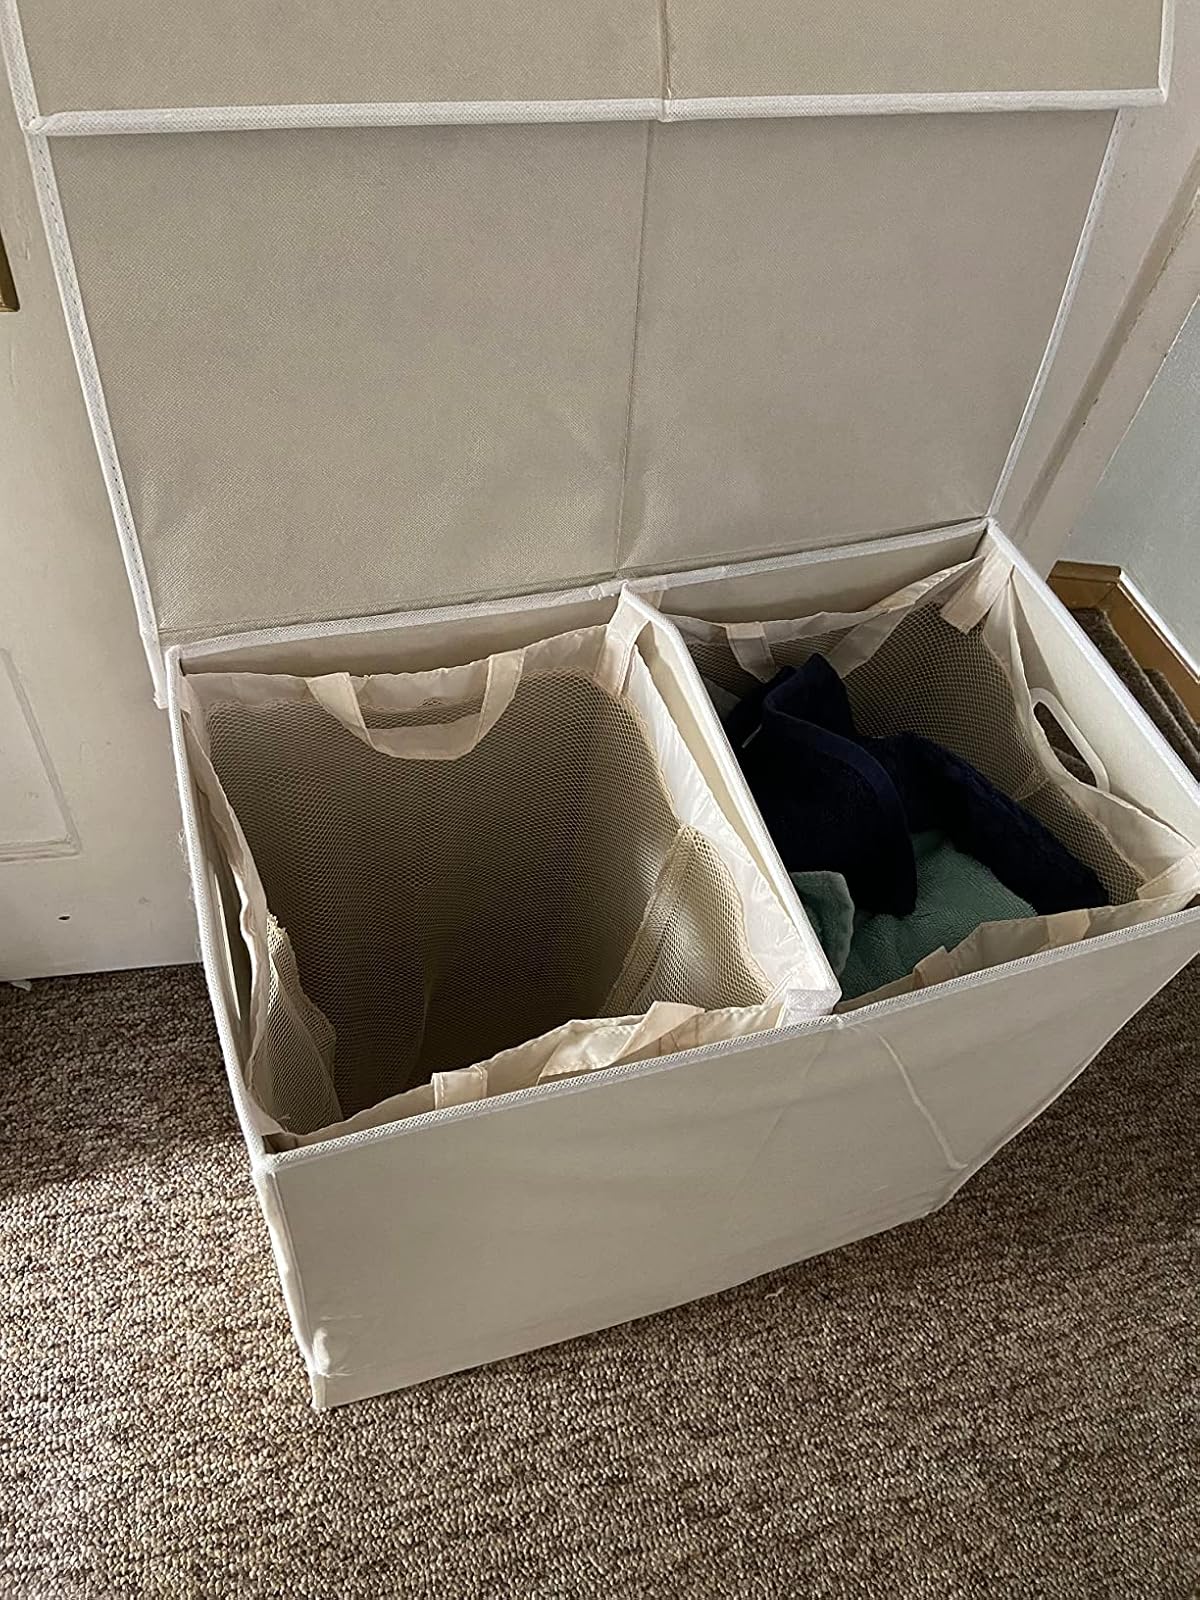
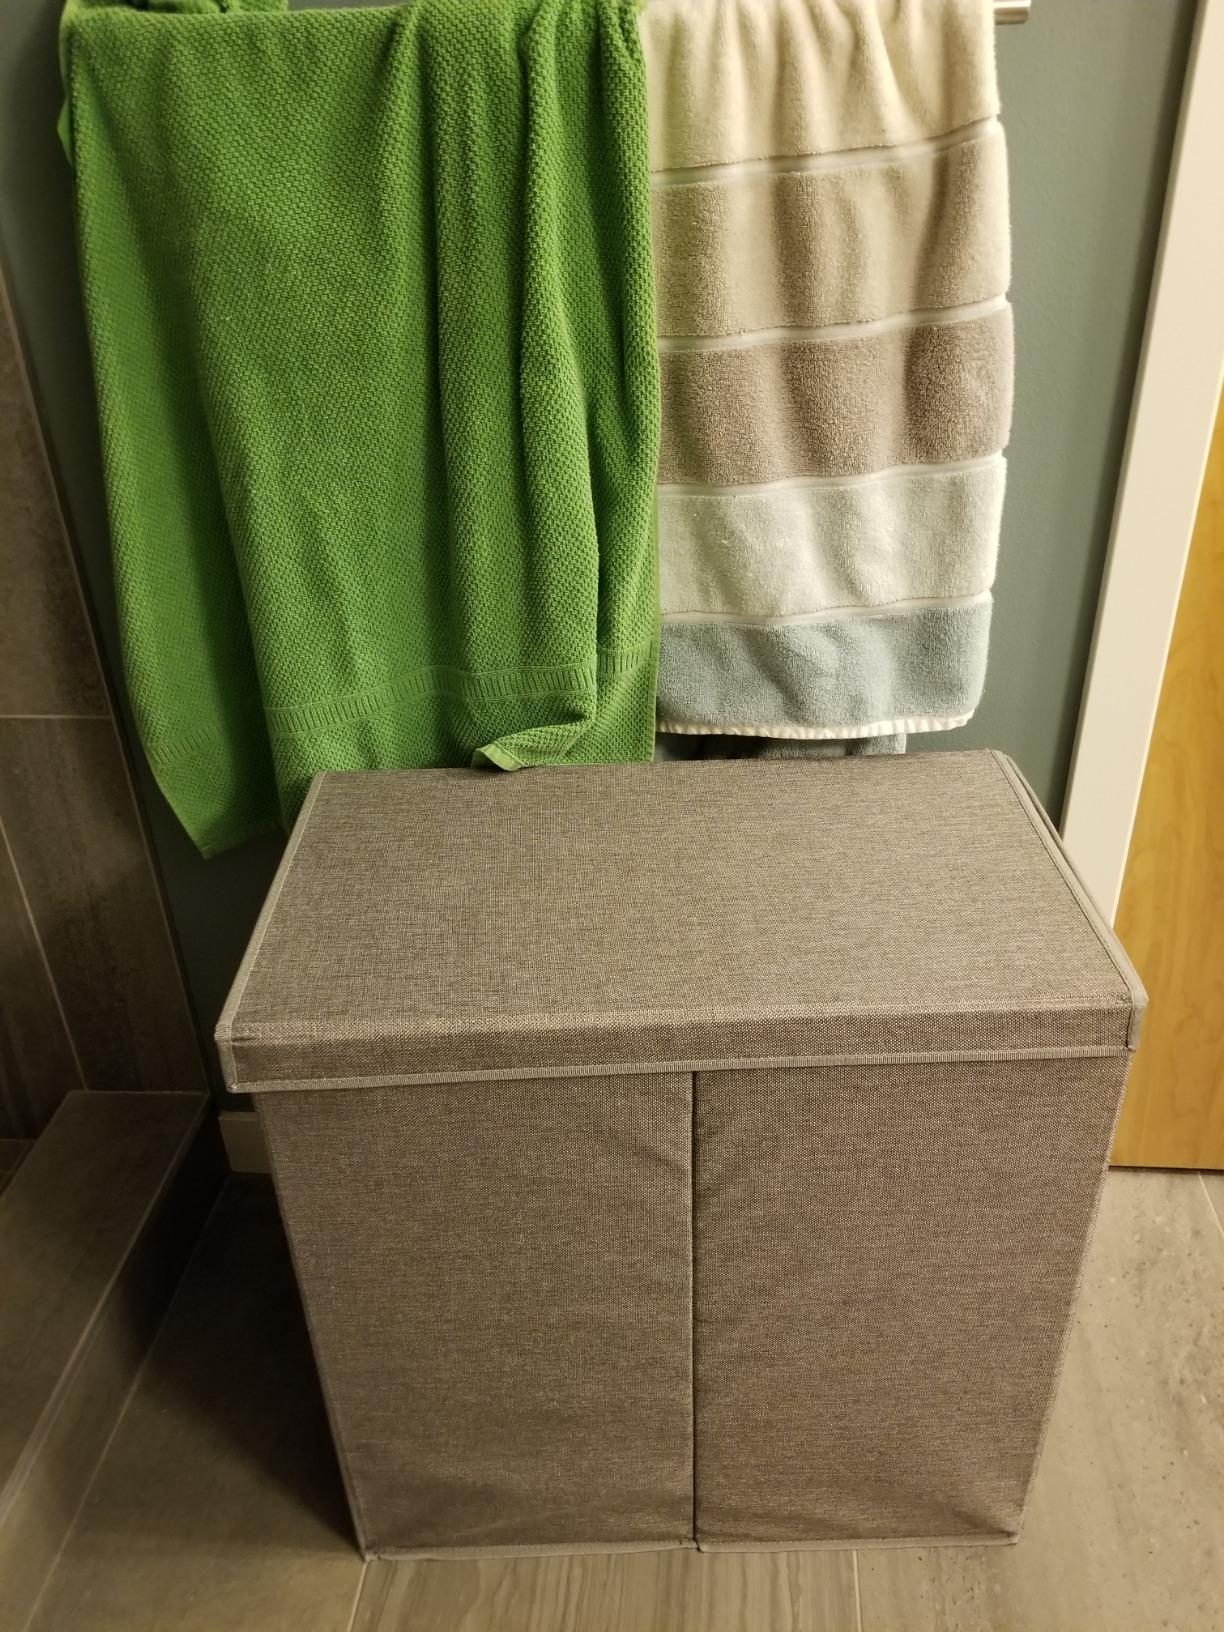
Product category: items_hamper
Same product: no